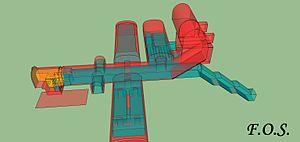
Principe de renforcement du fort de Flémalle
Le fort de Flémalle est un des 12 forts composant la position fortifiée de Liège à la fin du XIXᵉ siècle en Belgique.